Stuart Parkinson

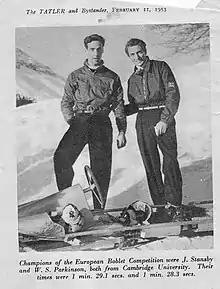
Champions of the European Boblet Competition

Stuart Parkinson (31 May 1929 – 25 October 1989) was a British alpine skier and bobsledder. A former lieutenant in the Royal Engineers and 21 Special Air Service British army soldier, he competed in the men's downhill at the 1948 Winter Olympics and in the two-man and four-man bobsleigh events at the 1956 Winter Olympics. Parkinson was the flag bearer for Great Britain at Cortina during the 1956 Olympics. Along with his 1956 Olympic partner Christopher Williams, Parkinson won the first ever Commonwealth Winter Games 2-man bob title in 1958, representing England.